Berlin-Waidmannslust station

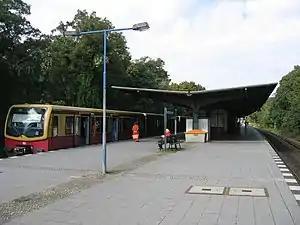

Berlin-Waidmannslust (in German S-Bahnhof Berlin-Waidmannslust) is a railway station in the neighbourhood of Waidmannslust, in the city of Berlin, Germany. It is served by the Berlin S-Bahn and by several local buses.